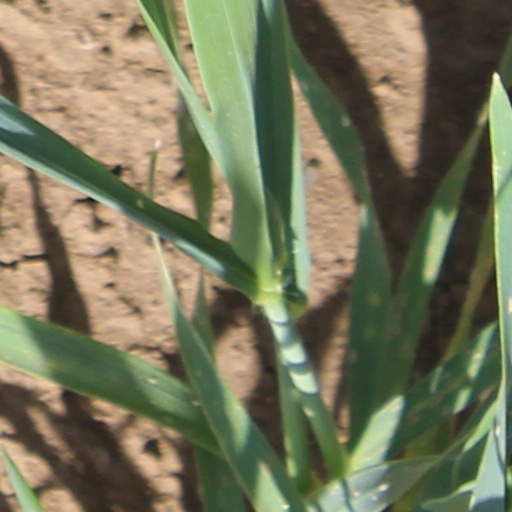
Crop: wheat